History of Wisconsin

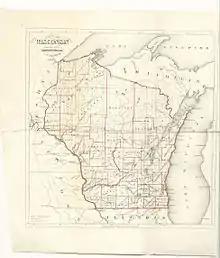
1865 map Wisconsin prepared by Increase Lapham

Wisconsin enrolled 91,379 soldiers in the Union Army during the American Civil War. 272 of enlisted Wisconsin troops were African American, with the rest being white. Of these, 3,794 were killed in action or mortally wounded, 8,022 died of disease, and 400 were killed in accidents. The total mortality was 12,216 men, about 13.4 percent of total enlistments. Many soldiers trained at Camp Randall currently the site of the University of Wisconsin's athletic stadium.